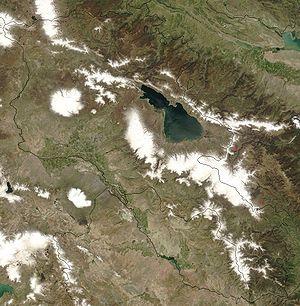
La géographie de l'Arménie, pays du Caucase, se caractérise par sa situation au nord-est du haut-plateau arménien et par ses chaînes montagneuses très élevées. Près de 90 % du territoire se situe à plus de mille mètres d'altitude. Son point culminant historique est le mont Ararat et ses 5 160 mètres jusqu'en 1918 ; depuis, le mont Ararat se trouve en Turquie. Le point culminant actuel est le mont Aragats et ses 4 090 mètres. L'Arménie est située au cœur d'une zone qui connaît une grande activité sismique. Le dernier grand tremblement de terre a fait trente mille morts en 1988.
L’Arménie, en forme longue la république d'Arménie, en arménien Hayastan, Հայաստան et Hayastani Hanrapetut’yun, Հայաստանի Հանրապետություն, est un pays situé dans la région du Petit Caucase en Asie occidentale. Cette ancienne république socialiste soviétique a des frontières terrestres avec la Turquie à l'ouest, la Géorgie au nord-nord-ouest, l'Azerbaïdjan à l'est et l'Iran au sud-est.